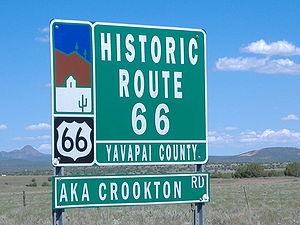
Road trip est une expression en anglais américain désignant un voyage d'agrément effectué sur les routes, quel que soit le nombre d'arrêts. Généralement, un road trip se fait sur de longues distances, le plus souvent en auto ou à moto et parfois à pied. En français on parle de « virée » ou « équipée » routière.
La route 66 est une ancienne route américaine qui reliait Chicago à Santa Monica, entre les années 1926 et 1985 aux États-Unis.